Anabe Station

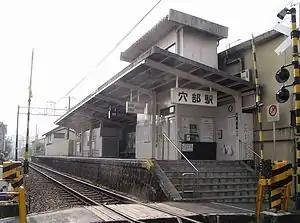
Anabe Station, October 2006

is a passenger railway station located in the city of Odawara, Kanagawa Prefecture, Japan, operated by the Izuhakone Railway.